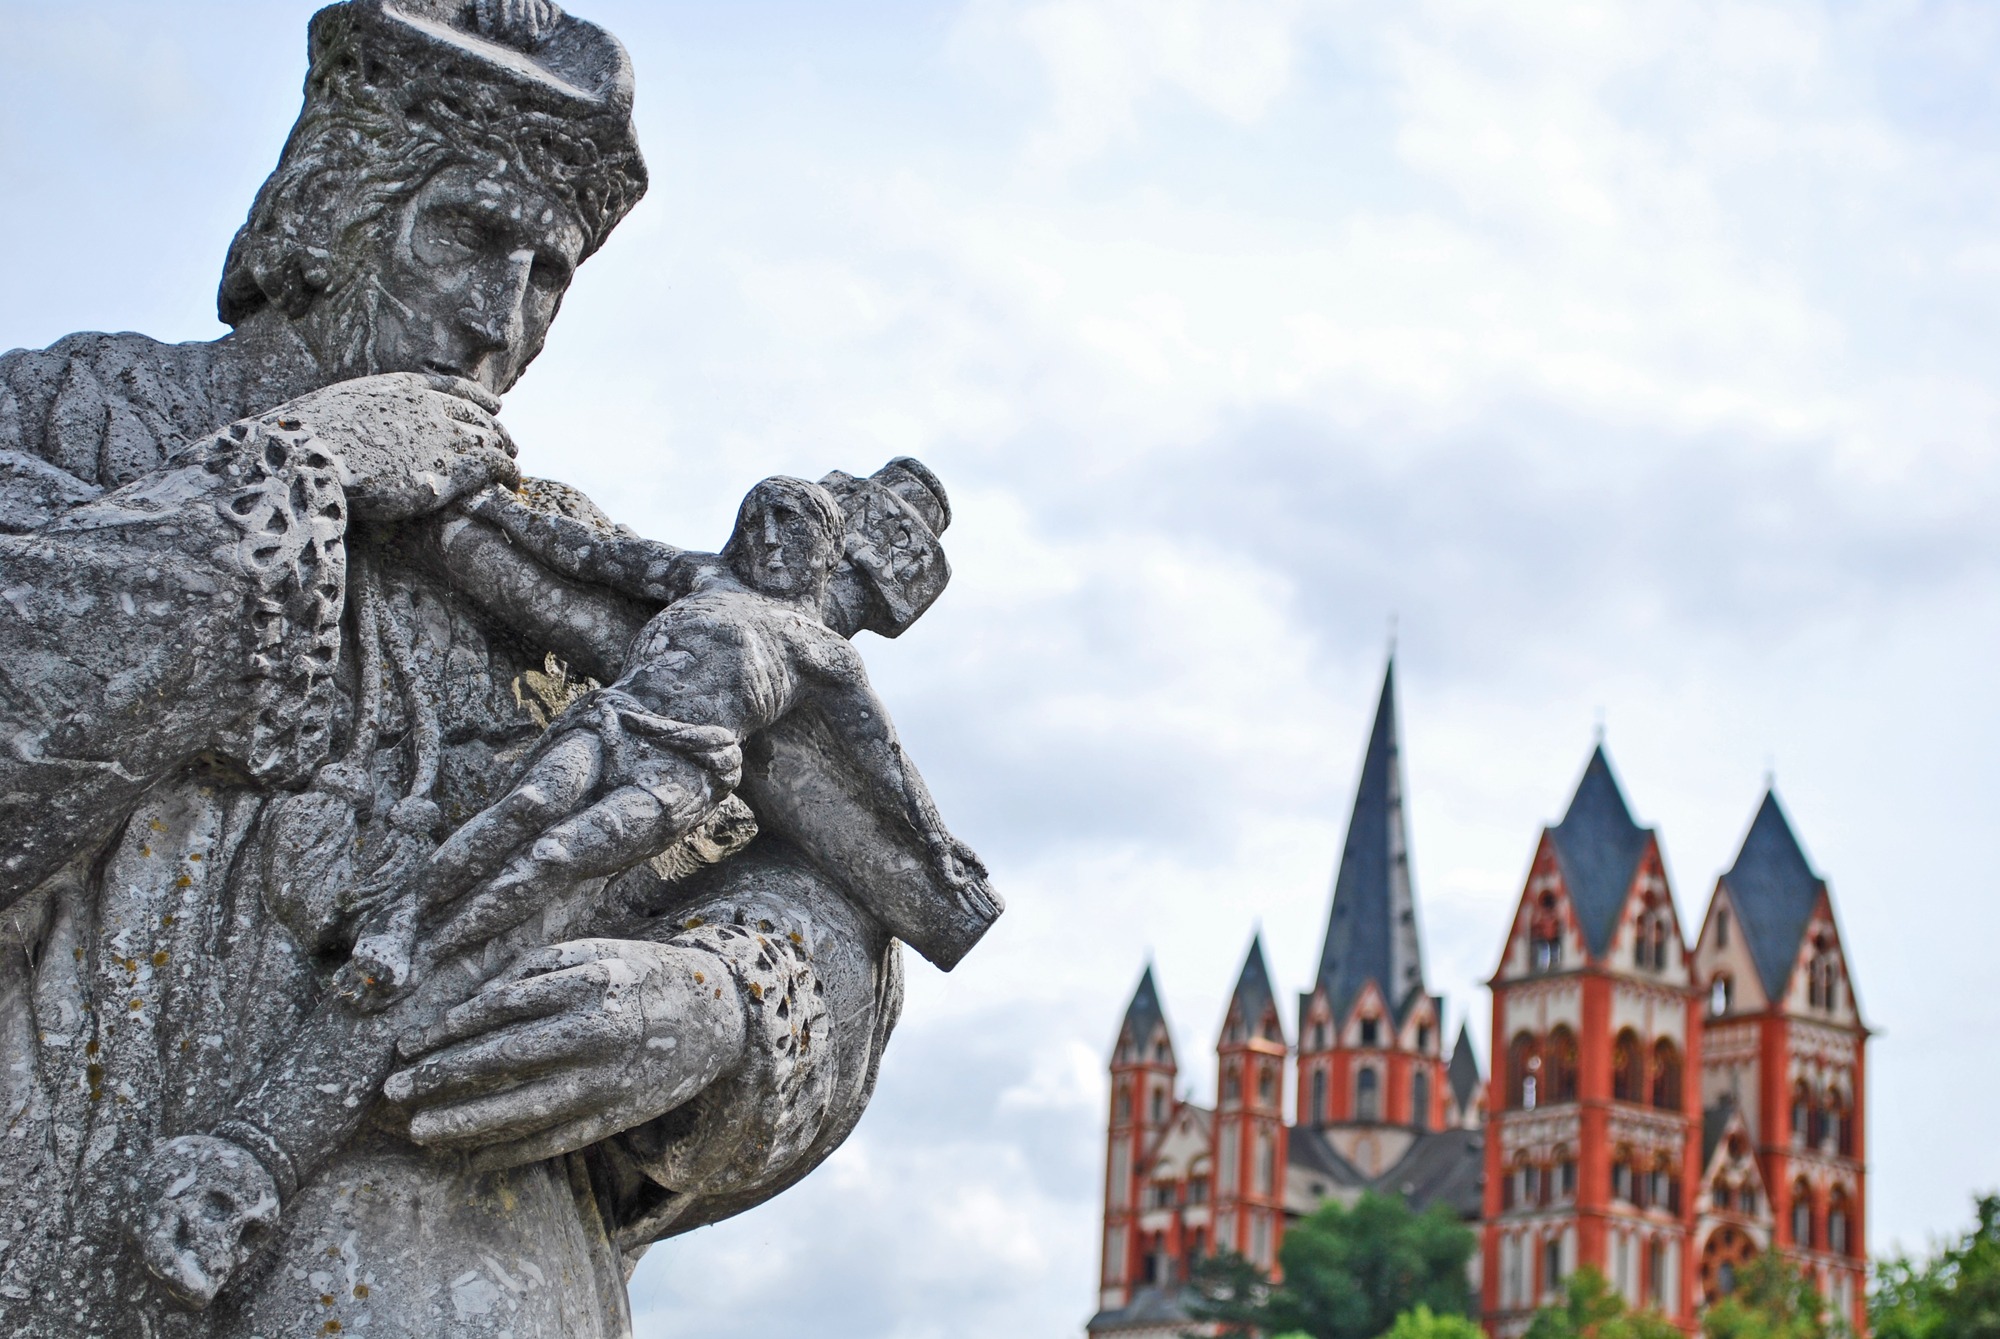
sky, monument, statue, landmark, church, tourism, sculpture, memorial, temple, steeple, tourist attraction, dom, middle ages, hesse, limburg, tours, historic site, ancient history, limburger dom, nepomuk, national historic landmark, old lahn bridge